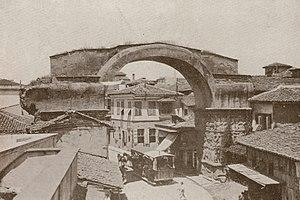
Salonique-L'arc de triomphe romain à l'entrée de la rue du Vardar vers le boulevard Hamidié - Van Den Brule Alfred - 1907